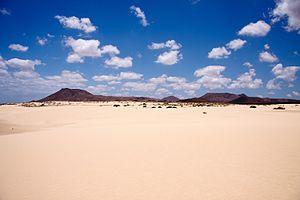
Le parc natural de Corralejo est un parc naturel situé sur l'île de Fuerteventura dans l'archipel des îles Canaries a été créé en 1994. Il est également appelé « parc des dunes de Corralejo ».